Colonel Tom Parker

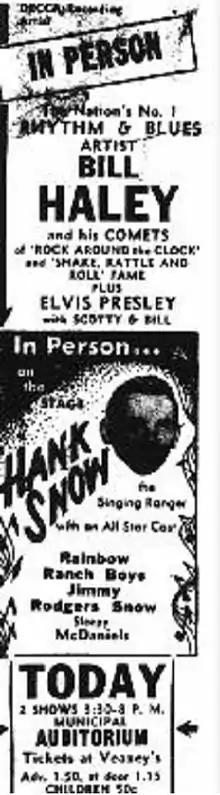
Bill Haley/Hank Snow, "plus" Elvis Presley ticket ~1955

Parker and Neal worked together to promote Presley, using their own "Hank Snow Tour" to book him and tour him. Although Neal remained Presley's official manager, Parker became increasingly involved in managing his career. By the summer of 1955 he had become Presley's "special advisor". As Presley was still a minor, his parents had to sign the contract with Parker on his behalf. Part of Parker's role was to secure a new recording contract with a more prominent label. Presley had been at Sun Records since the beginning of his career, but Sam Phillips, the owner of Presley's current label, was aware that to have any success in the future Presley would need the backing of a much larger brand. Despite this, Phillips was not keen to let him go quickly, advising Parker that he would require $40,000 (US$ in dollars) to secure the release of Presley's contract, an utterly unheard-of sum at the time.